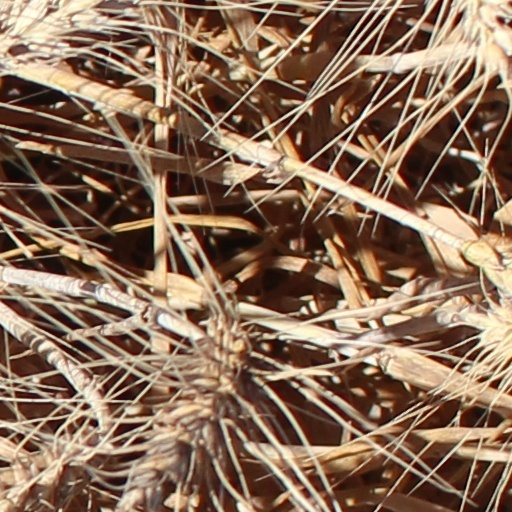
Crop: wheat